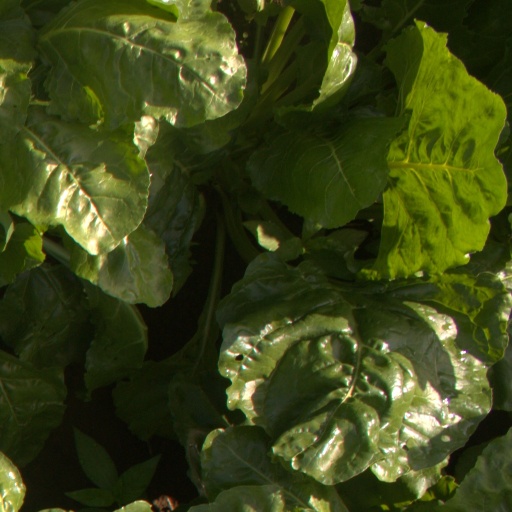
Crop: sugar beet